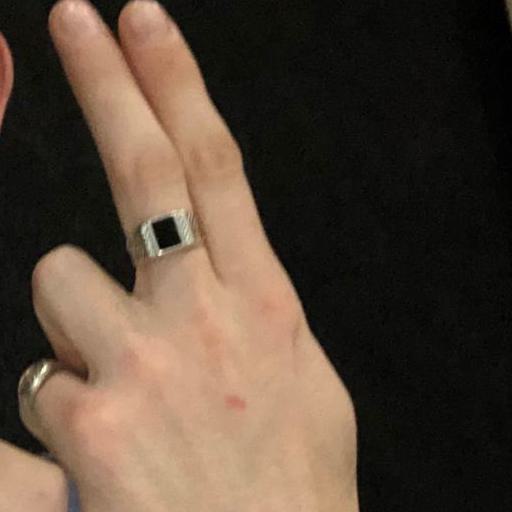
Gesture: two_up_inverted